Richard A. Peterson (aviator)

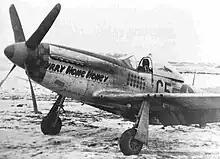
Peterson's P-51 Mustang "Hurry Home Honey"

On 30 March 1942, he enlisted in the Aviation Cadet Program of the United States Army Air Forces and in June 1942, he left the university to become an aviation cadet.